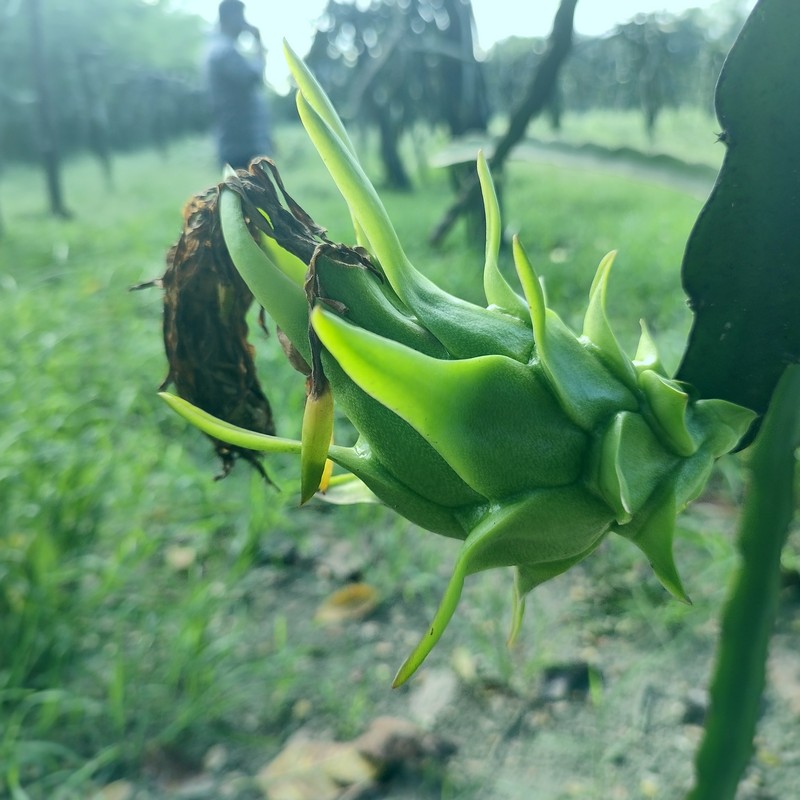
Label: Immature Dragon Fruit